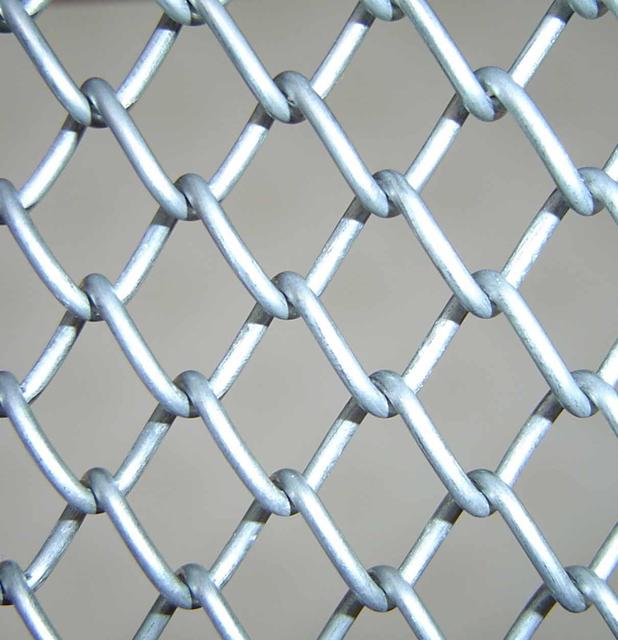
Texture: meshed